Royal Society of Biology

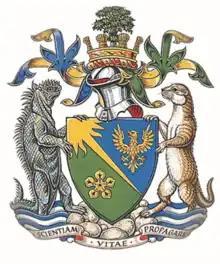
Coat of arms of the Royal Society of Biology

The Royal Society of Biology (RSB), previously called the Society of Biology, is a learned society and professional association in the United Kingdom created to advance the interests of biology in academia, industry, education, and research. Formed in 2009 by the merger of the Biosciences Federation and the Institute of Biology, the society has around 18,000 individual members, and more than 100 member organisations. In addition to engaging the public on matters related to the life sciences, the society seeks to develop the profession and to guide the development of related policies.